Jorge Garbajosa

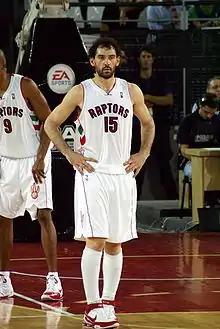
Garbajosa with the Toronto Raptors in 2007 during a preseason game in Italy

Jorge Garbajosa Chaparro (born 19 December 1977) is a Spanish former professional basketball player, the outgoing president of the Spanish Basketball Federation, and the current President of FIBA Europe. Standing at 2.07 m (6 ft 9 in), he played both power forward and small forward. He was an All-EuroLeague first team selection in 2003, and an All-EuroLeague second team selection in 2006, while playing for Unicaja. During his stint in the NBA, he was named to the NBA All-Rookie First Team in 2007. A serious injury the following season cut his NBA career short, and he never truly recovered until his retirement.